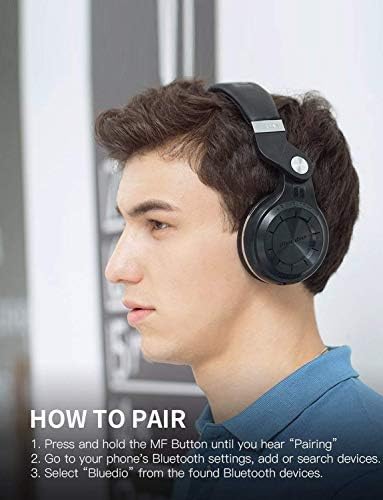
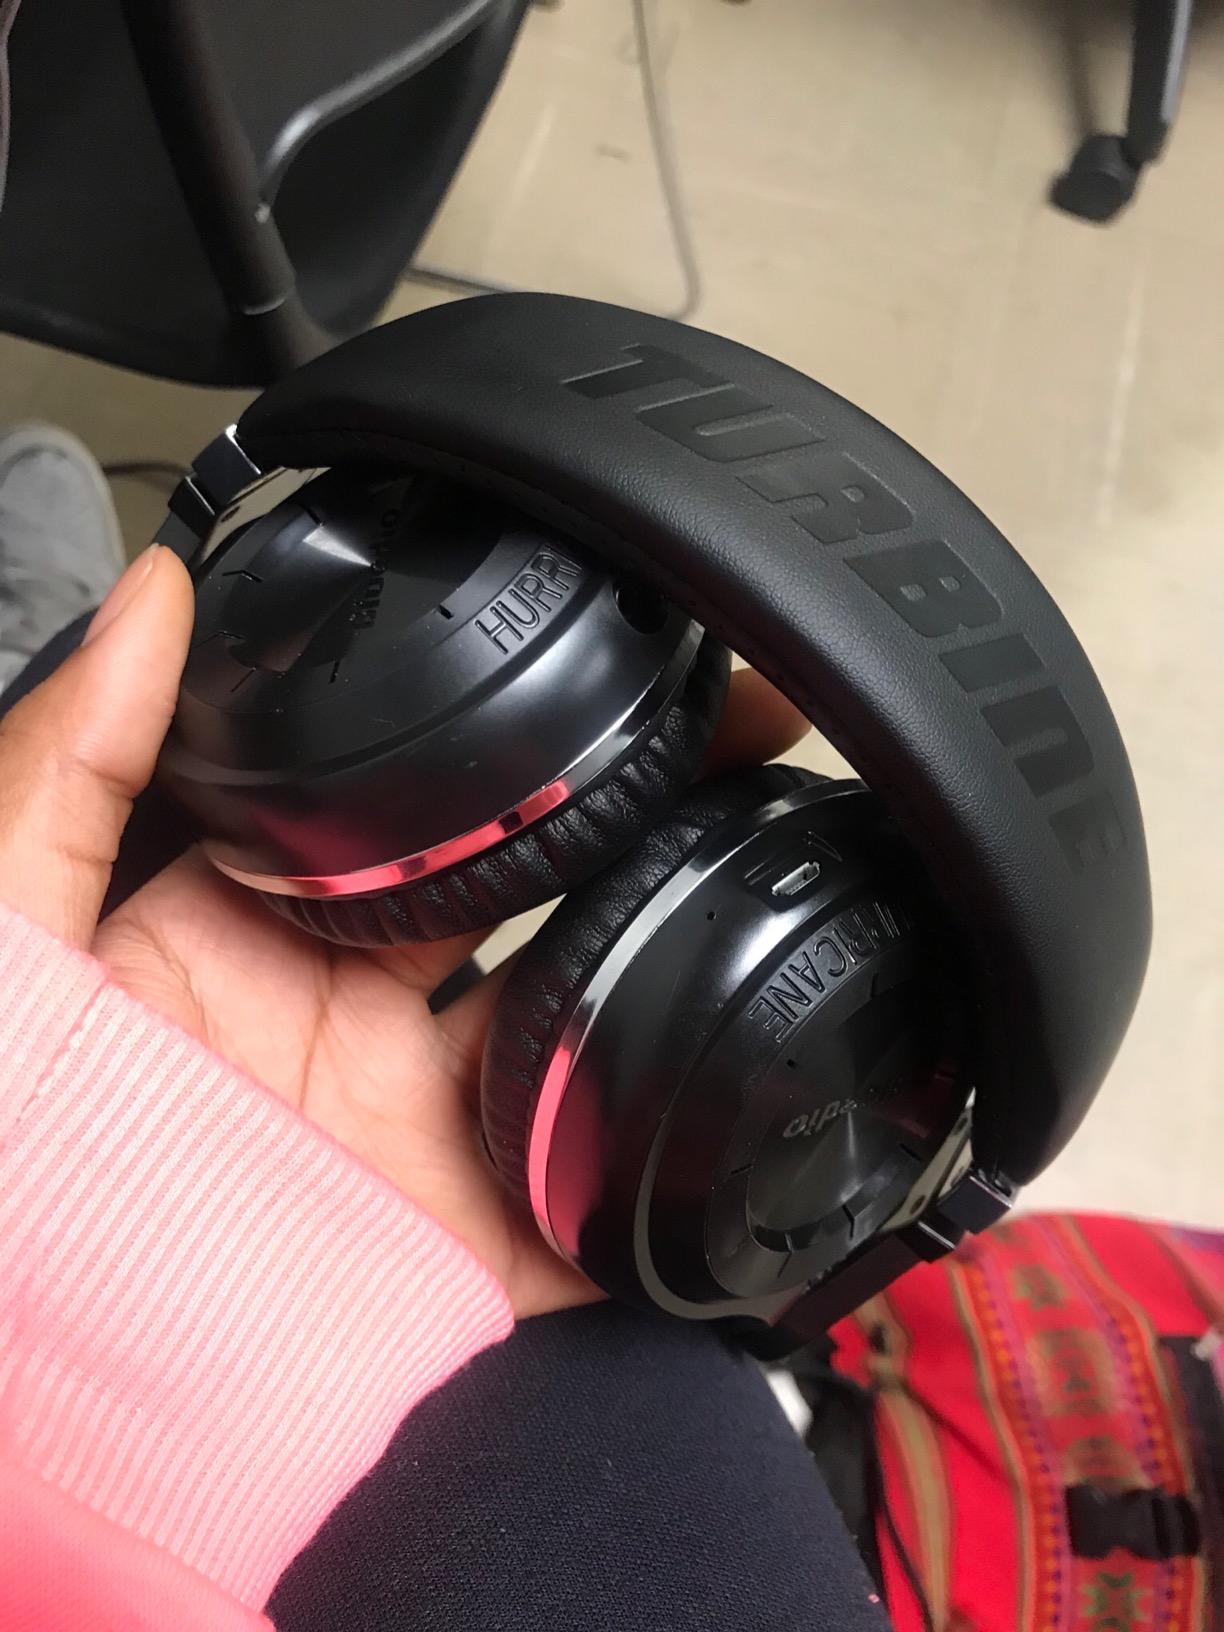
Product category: headphones
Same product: yes